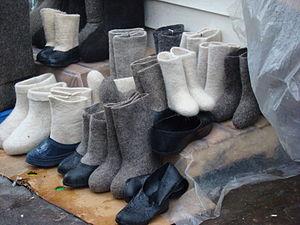
Le tourisme en Russie est en forte croissance depuis les années soviétiques, d'abord grâce au tourisme intérieur puis également grâce au tourisme international. Un héritage culturel riche et une grande variété de paysages font du pays l'une des destinations touristiques les plus populaires du monde. Le pays compte 23 sites inscrits au patrimoine mondial de l'UNESCO, avec bien plus sur la liste indicative de l'UNESCO.